Stronger (Sugababes song)

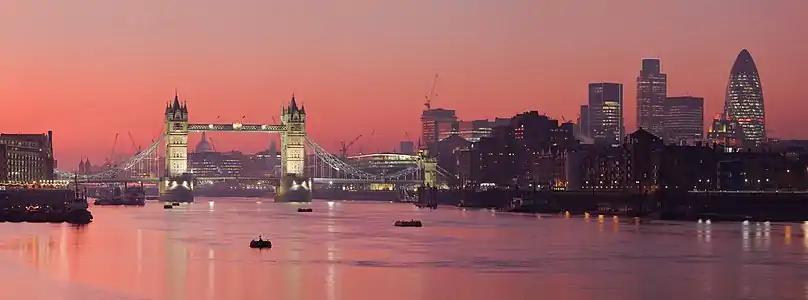
The music video for "Stronger" was filmed at a swimming pool in London.

The accompanying music video for "Stronger" was directed by Alison Murray. It was filmed in September 2002 in London. Range played a stripper in the video, while Buena portrayed a gangster's moll and Buchanan was a heartbroken woman at a support group. Range described being semi-naked in front of the camera as "weird, and very invasive". The video opens with a scene of Buena in a car driving through the streets in London, where she is sitting in the back seat next to a man talking on the phone. She builds up the courage to leave the man after the car stops at a red light. She gets out and walks away, leaving the man behind yelling at her.